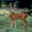
Label: deer